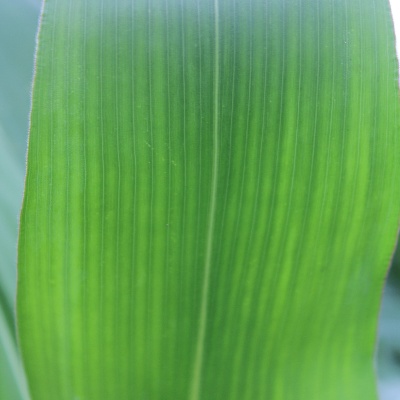
Crop: Maize
Condition: healthy